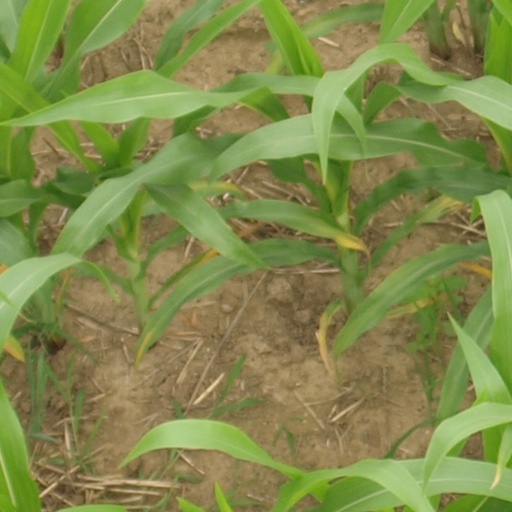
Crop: maize; corn